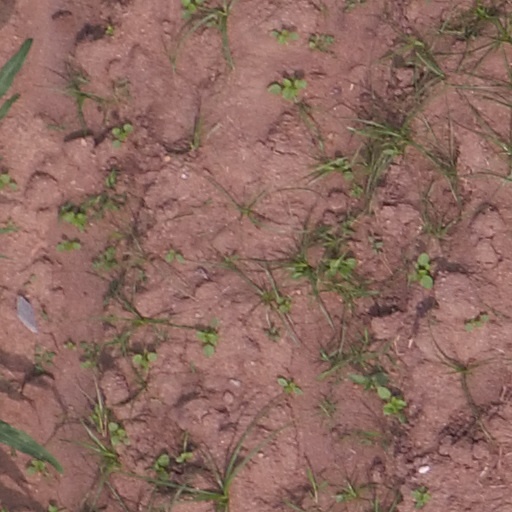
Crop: maize; corn